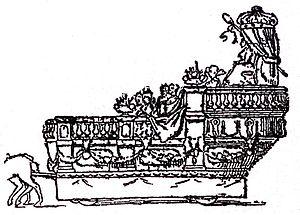
Le char de la Reine des Reines de Paris 1893
La Mi-Carême à Paris, longtemps appelée également Fête des Blanchisseuses, est de facto au moins depuis le XVIIIᵉ siècle la fête des femmes de Paris dans le cadre du très féminin Carnaval de Paris.
On conserve la description de nombreux cortèges du Carnaval de Paris. Dans cet article ils figurent chronologiquement, avec à la fin une liste alphabétique des chars qui ont défilé à Paris.